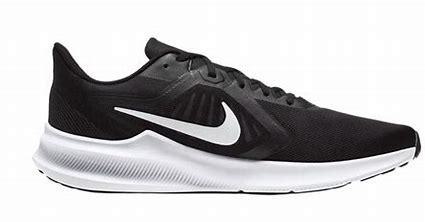
Brand: Nike
Model: Downshifter 10